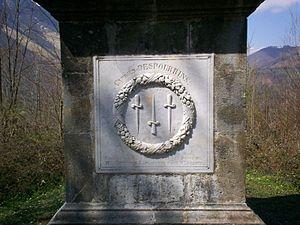
Cyprien Despourrins ou Despourrin, est un poète béarnais, auteur de chansons écrites en béarnais, célèbres et emblématiques du Béarn telles que : Rossinholet qui cantas et Quant vòs ganhar pastoreta charmanta.
Accous est une commune française du Béarn, située dans le département des Pyrénées-Atlantiques en région Nouvelle-Aquitaine.